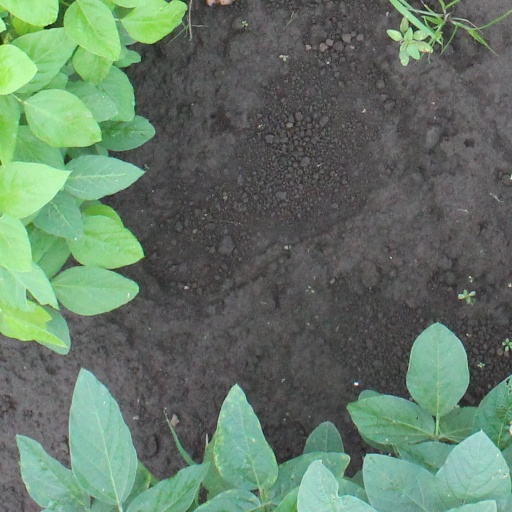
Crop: soybean